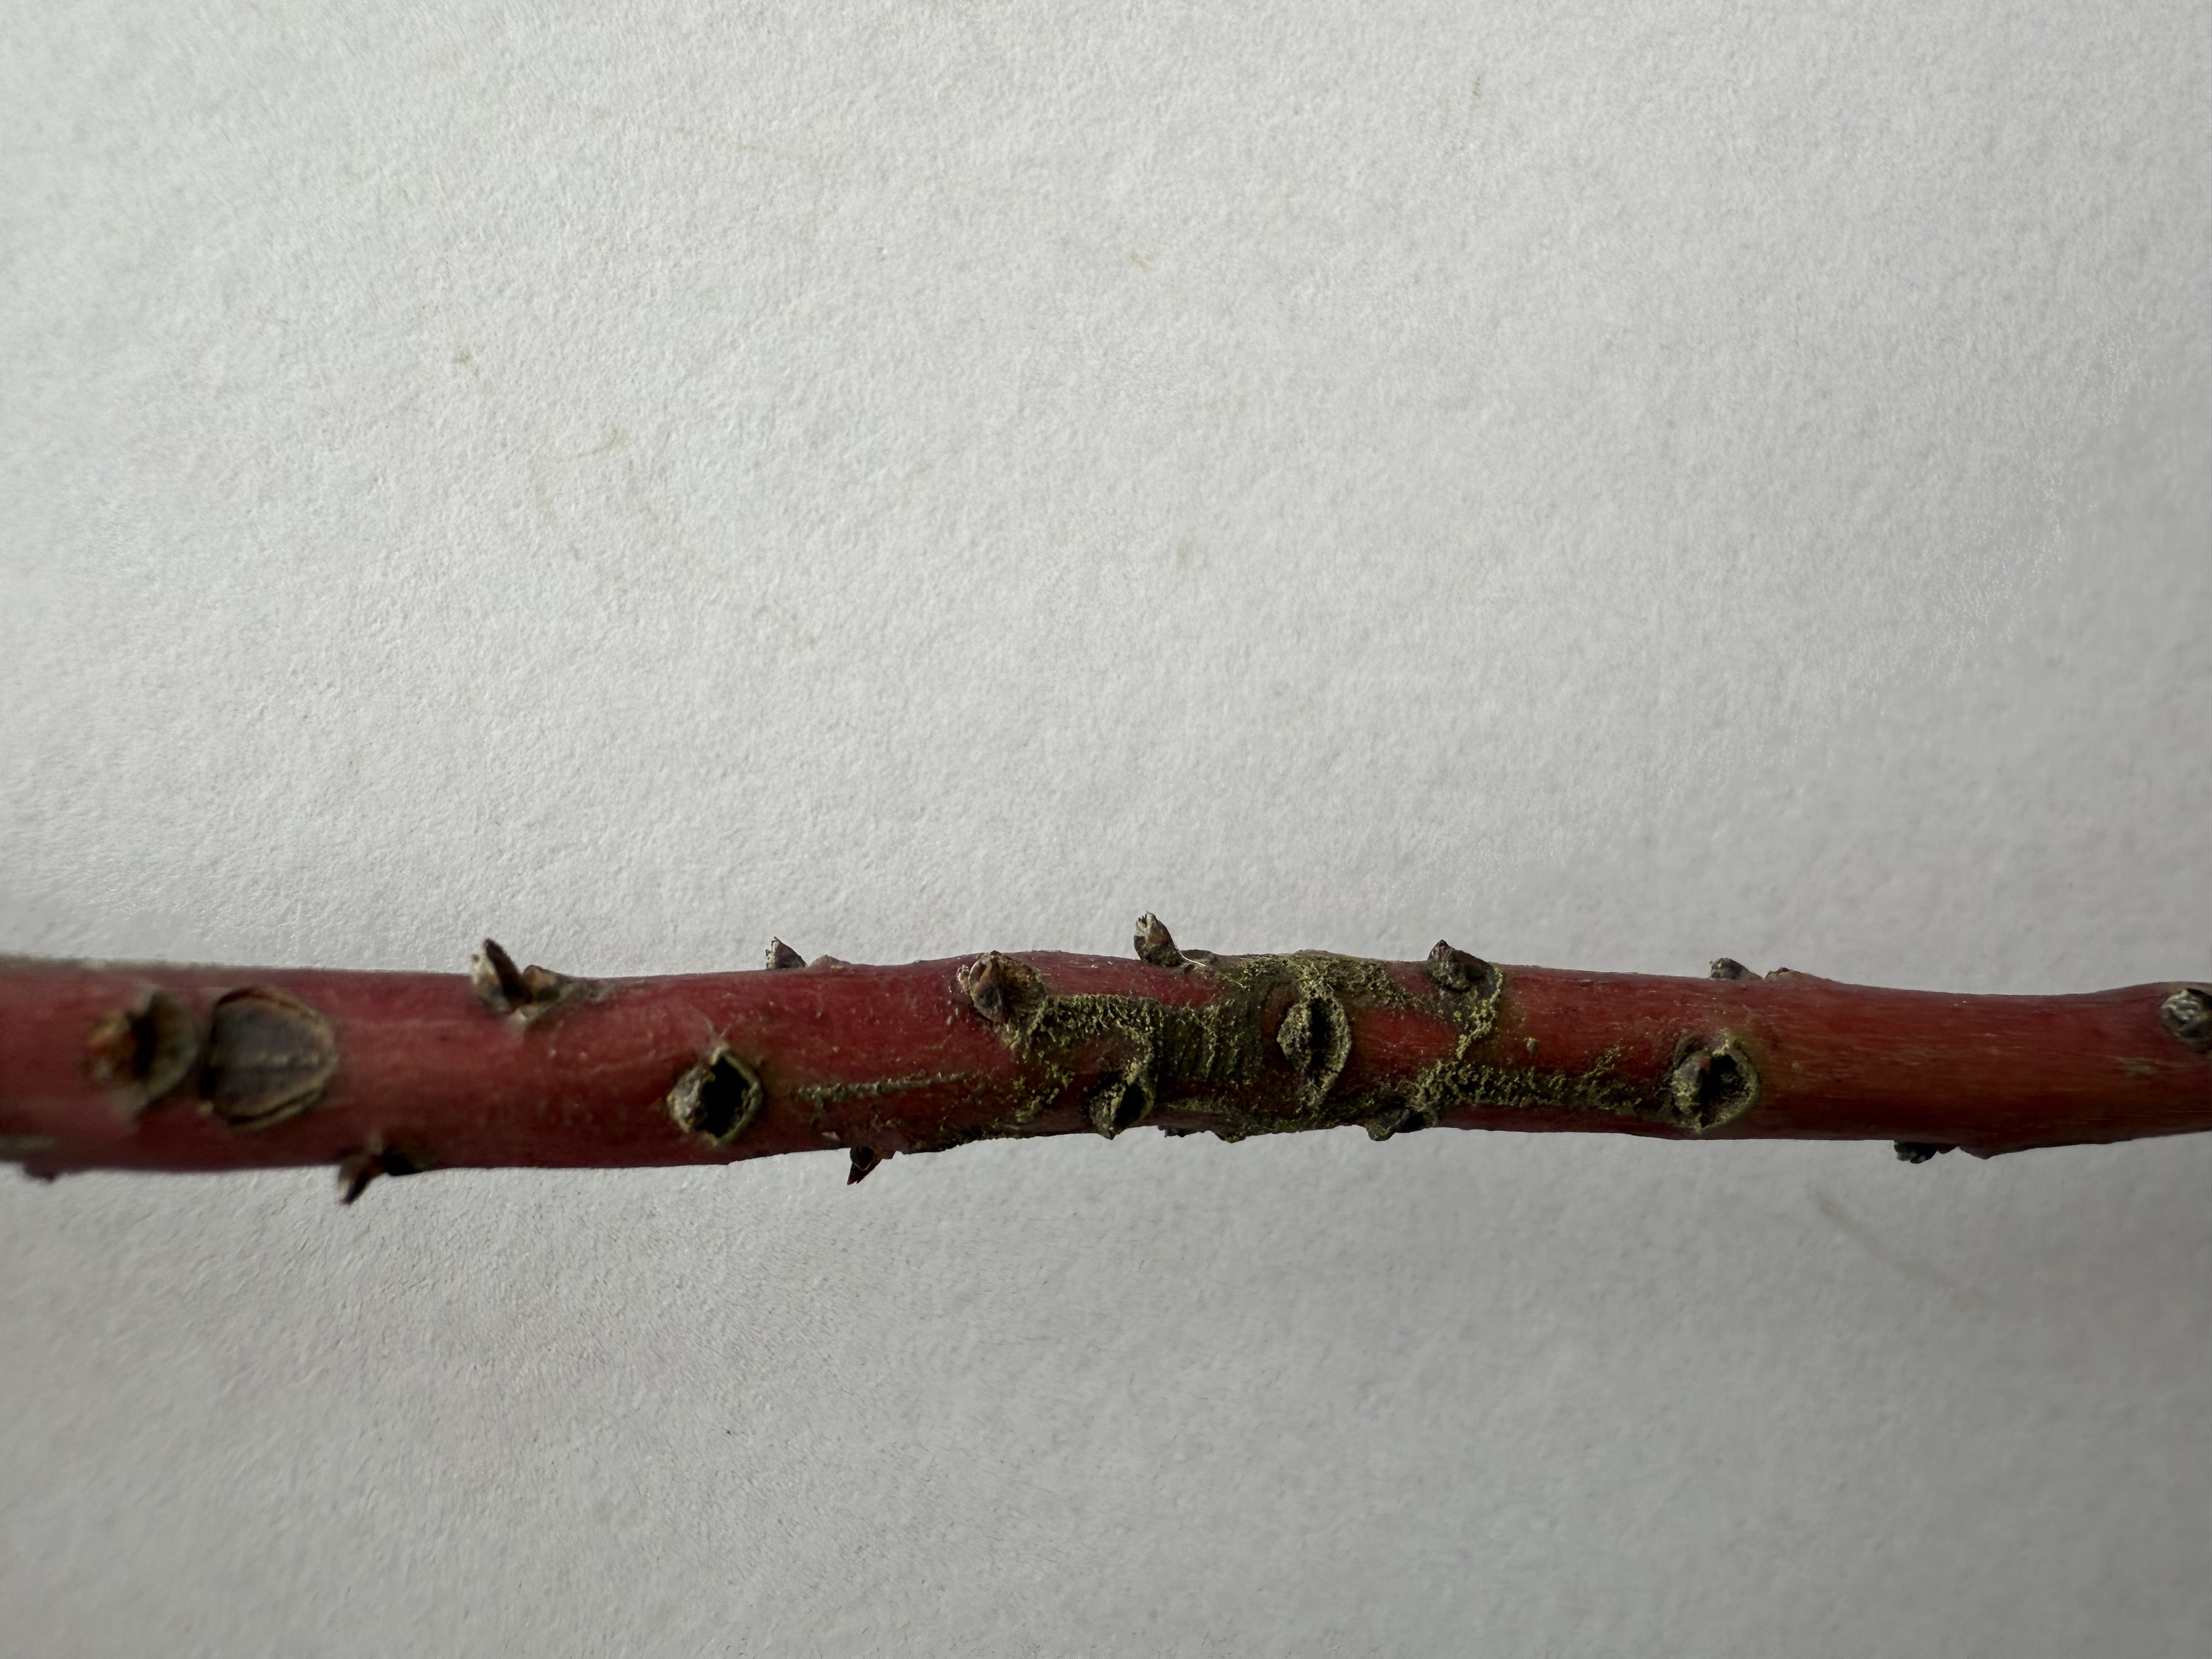
Variety: Strawberry Tree